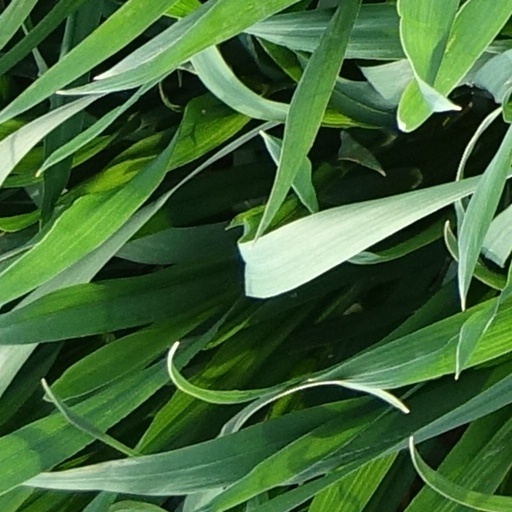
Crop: wheat